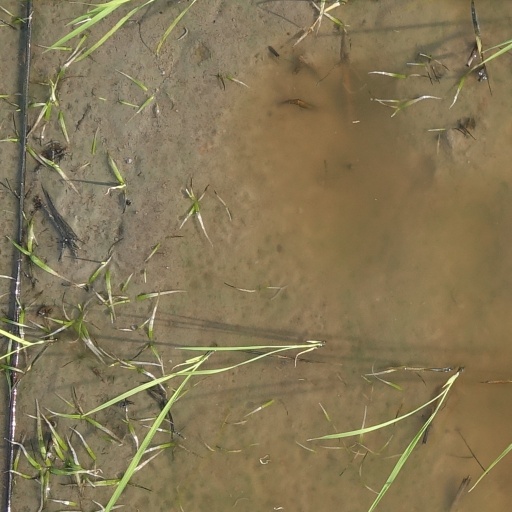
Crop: rice